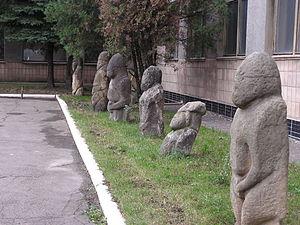
Musée d’ethnographie de la région de Donetsk, fondé en 1924, est un des plus grands et des plus anciens musées d'Ukraine, situé à Donetsk. Une statue en pierre de la culture scythe symbolise la carte de visite du musée.